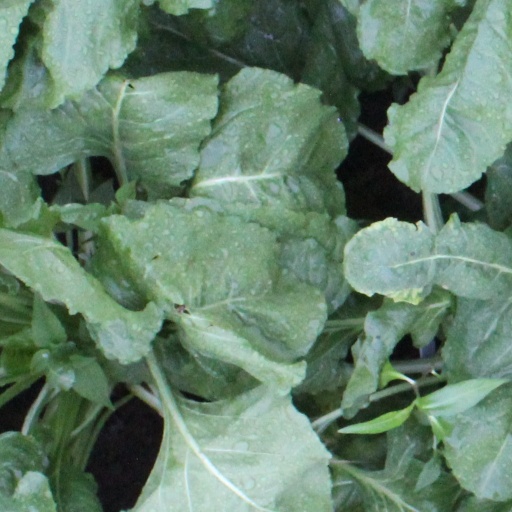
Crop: sugar beet